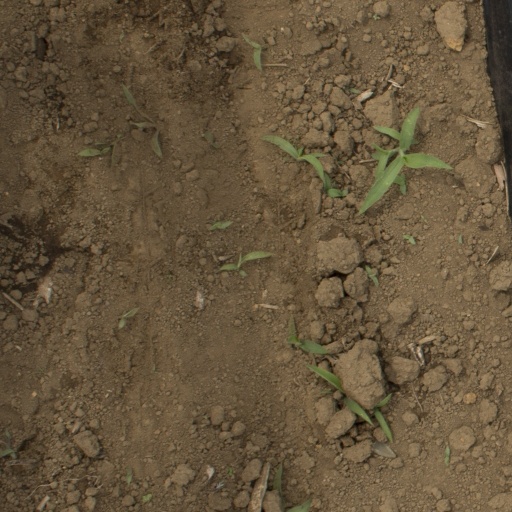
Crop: Jerusalem artichoke